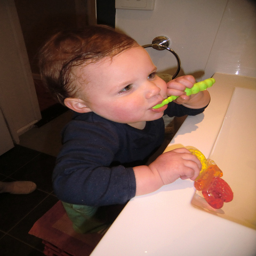
A toddler brushing his teeth and gums at the sink.
A toddler brushing his teeth at a sink.
The young boy is brushing his teeth in the bathroom.
A baby brushing it's teeth with a green tooth brush.
A young boy who is brushing his teeth.